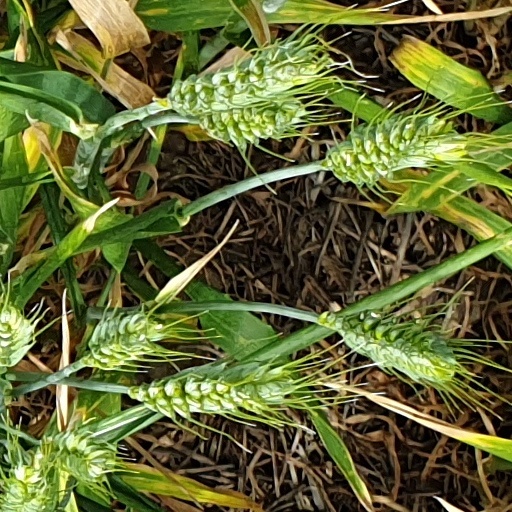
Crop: wheat